Maurício Peixoto

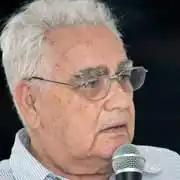

Maurício Matos Peixoto, (April 15, 1921 – April 28, 2019), was a Brazilian engineer and mathematician. He pioneered the studies on structural stability, and was the author of Peixoto's theorem.